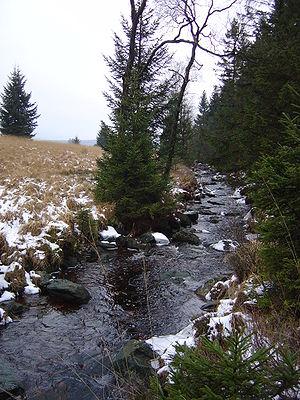
La Helle au bord de la Haute Fagne, non loin de sa source.